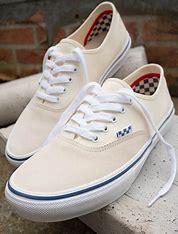
Brand: Vans
Model: Authentic Skate